COVID-19 pandemic in Asturias

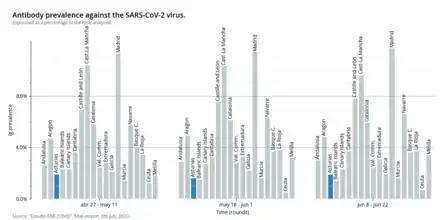
Asturias, like most of the coastal Autonomous Communities, has a presence of antibodies in its population of less than 5%.

On July 6, 2020, the final report of the National Study of Sero-epidemiology of Infection by SARS-CoV-2 in Spain, known by its abbreviation "ENE-COVID Study", was published. The different Health Councils of the Autonomous Communities, the Ministry of Health, the Ministry of Science and Innovation and the Carlos III Health Institute took part in the study. With a national participation rate of 91.1% in some of its three phases and 83.6% at the regional level, for Asturias, the goal was to estimate the prevalence of the causative infection of the infectious disease COVID-19, the SARS-CoV-2 virus, by determining antibodies against the virus in Spain and evaluating its time pattern. During the three rounds, and as a result, an estimate of 5%, 5.2% and 5.2% prevalence of the virus in the Spanish population was obtained.